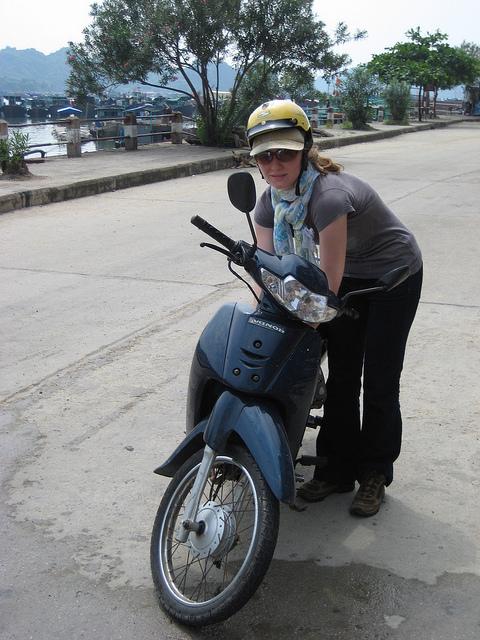
A woman kneeling over a parked motorcycle on a parking lot.